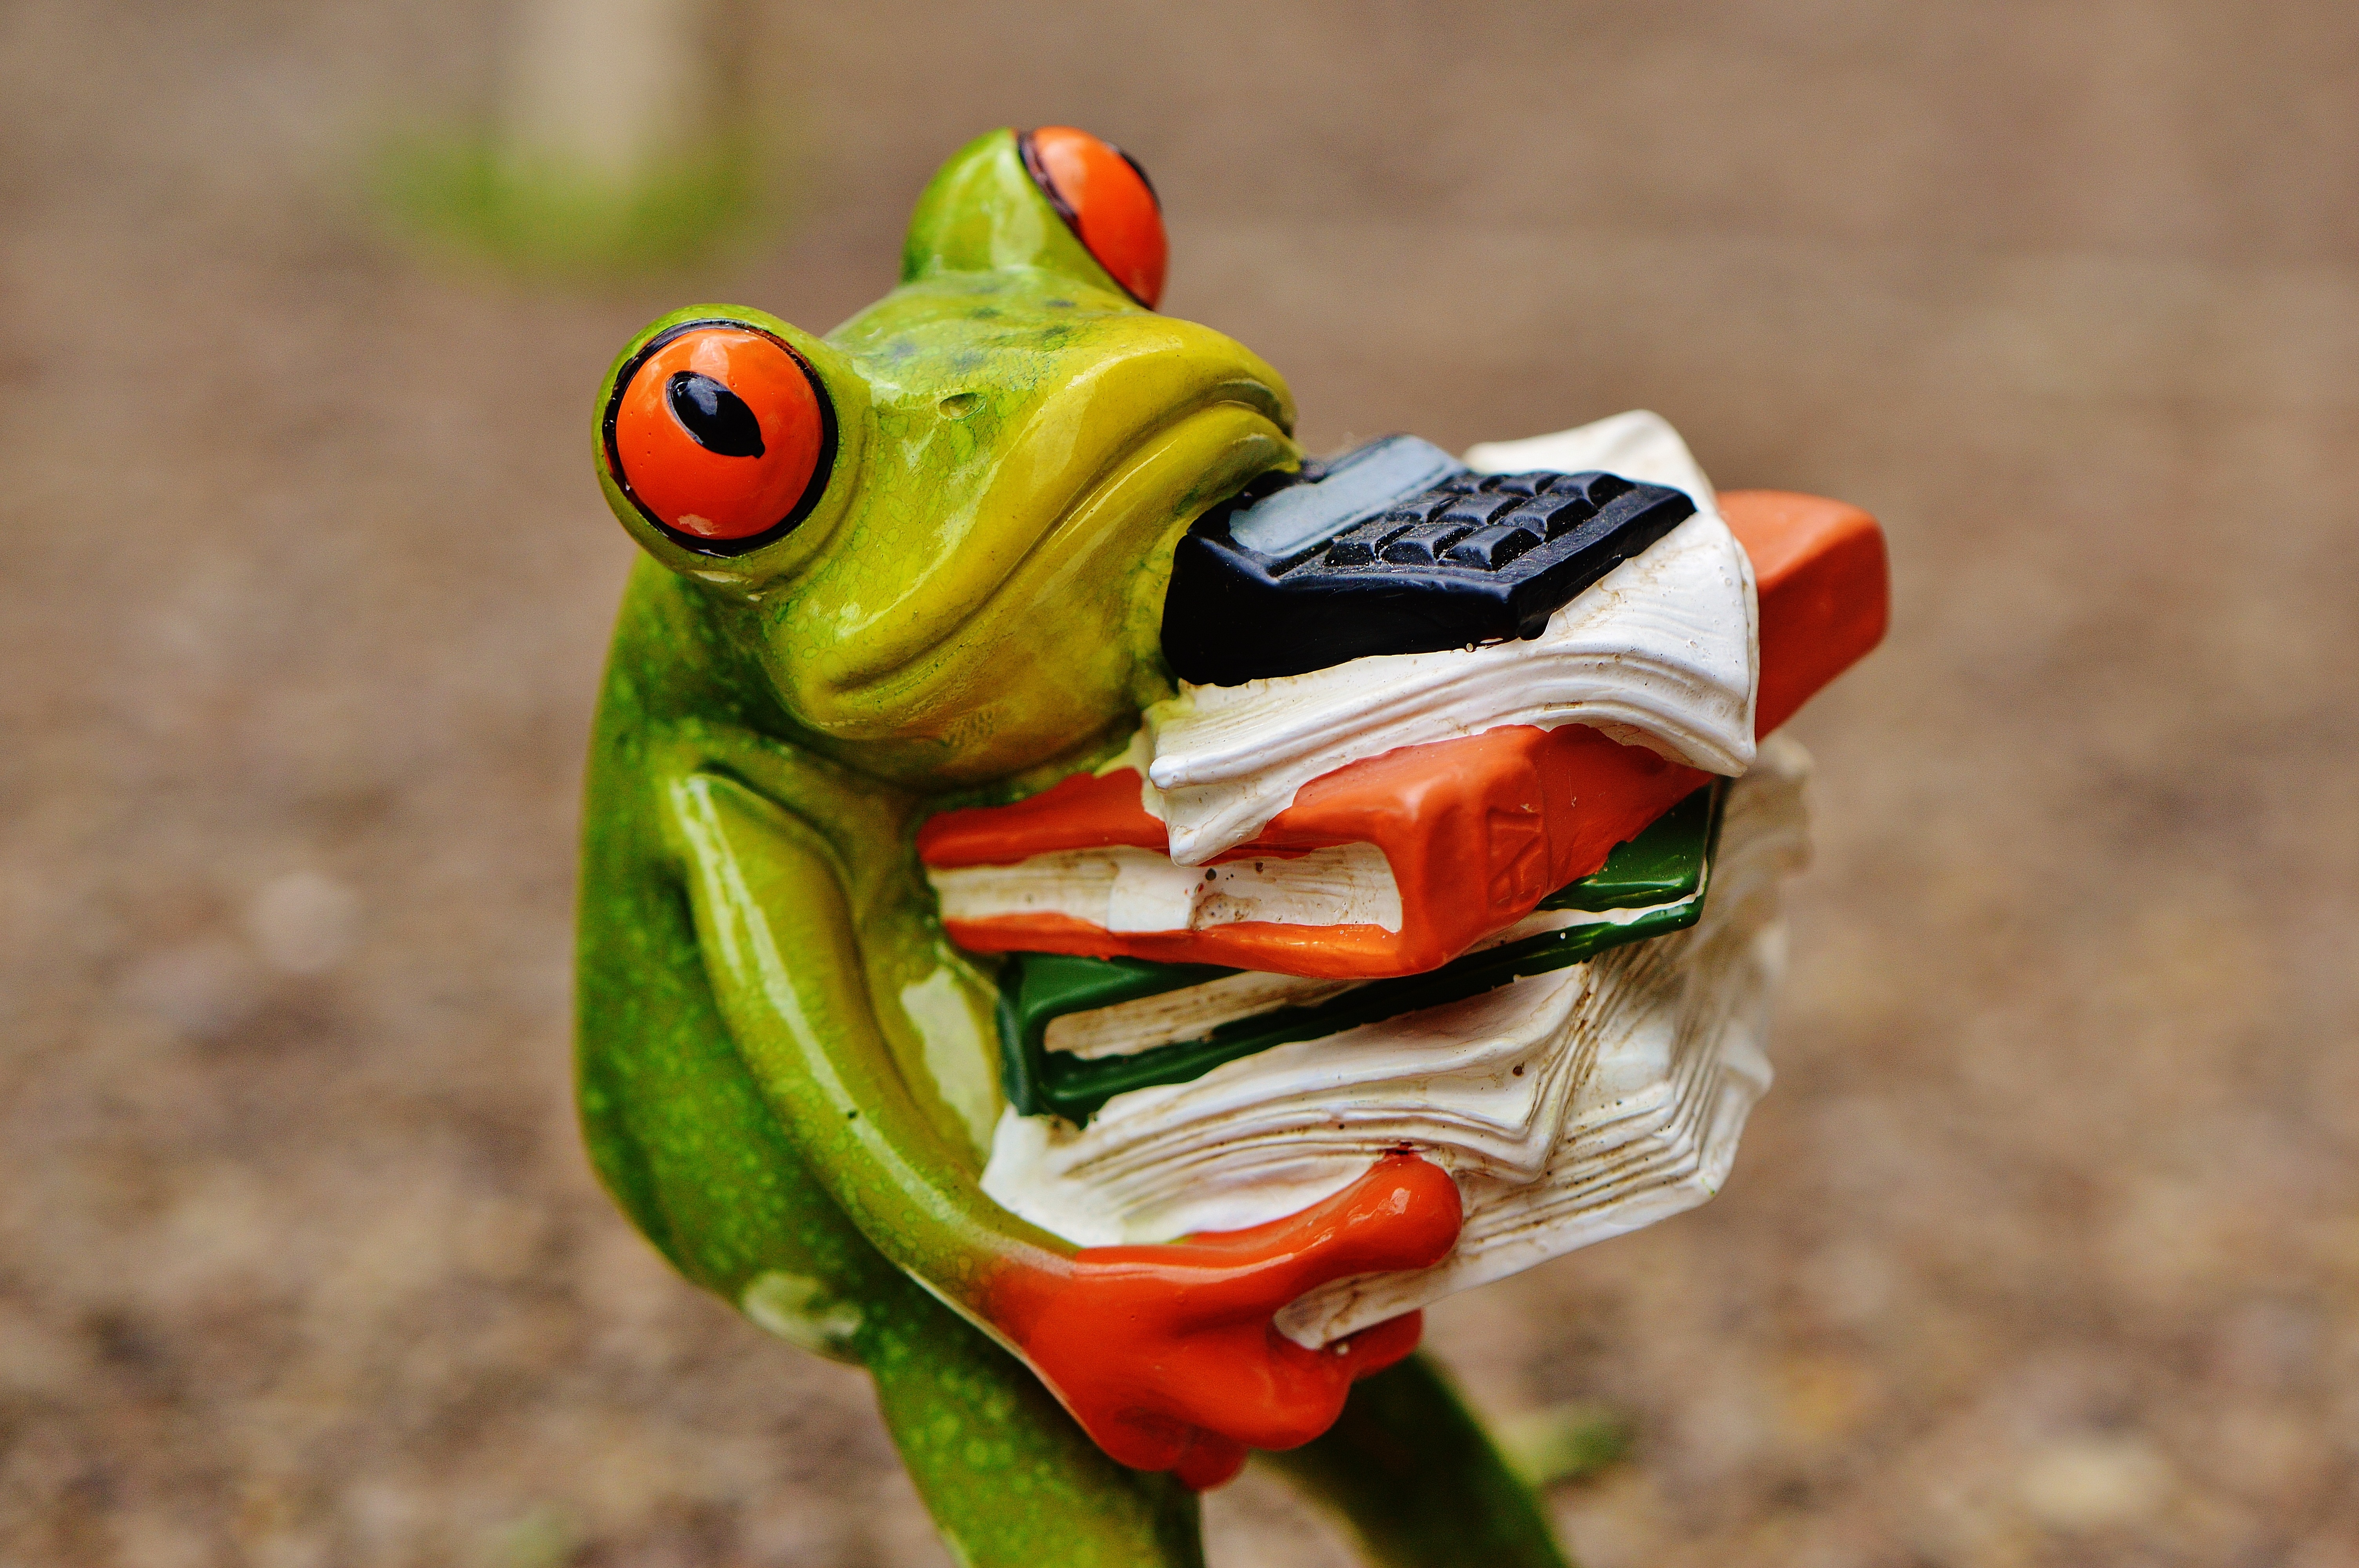
work, sweet, animal, cute, decoration, green, ceramic, office, frog, amphibian, stack, tree frog, fun, figure, vertebrate, funny, stress, calculator, files, office work, ranidae, files stacked